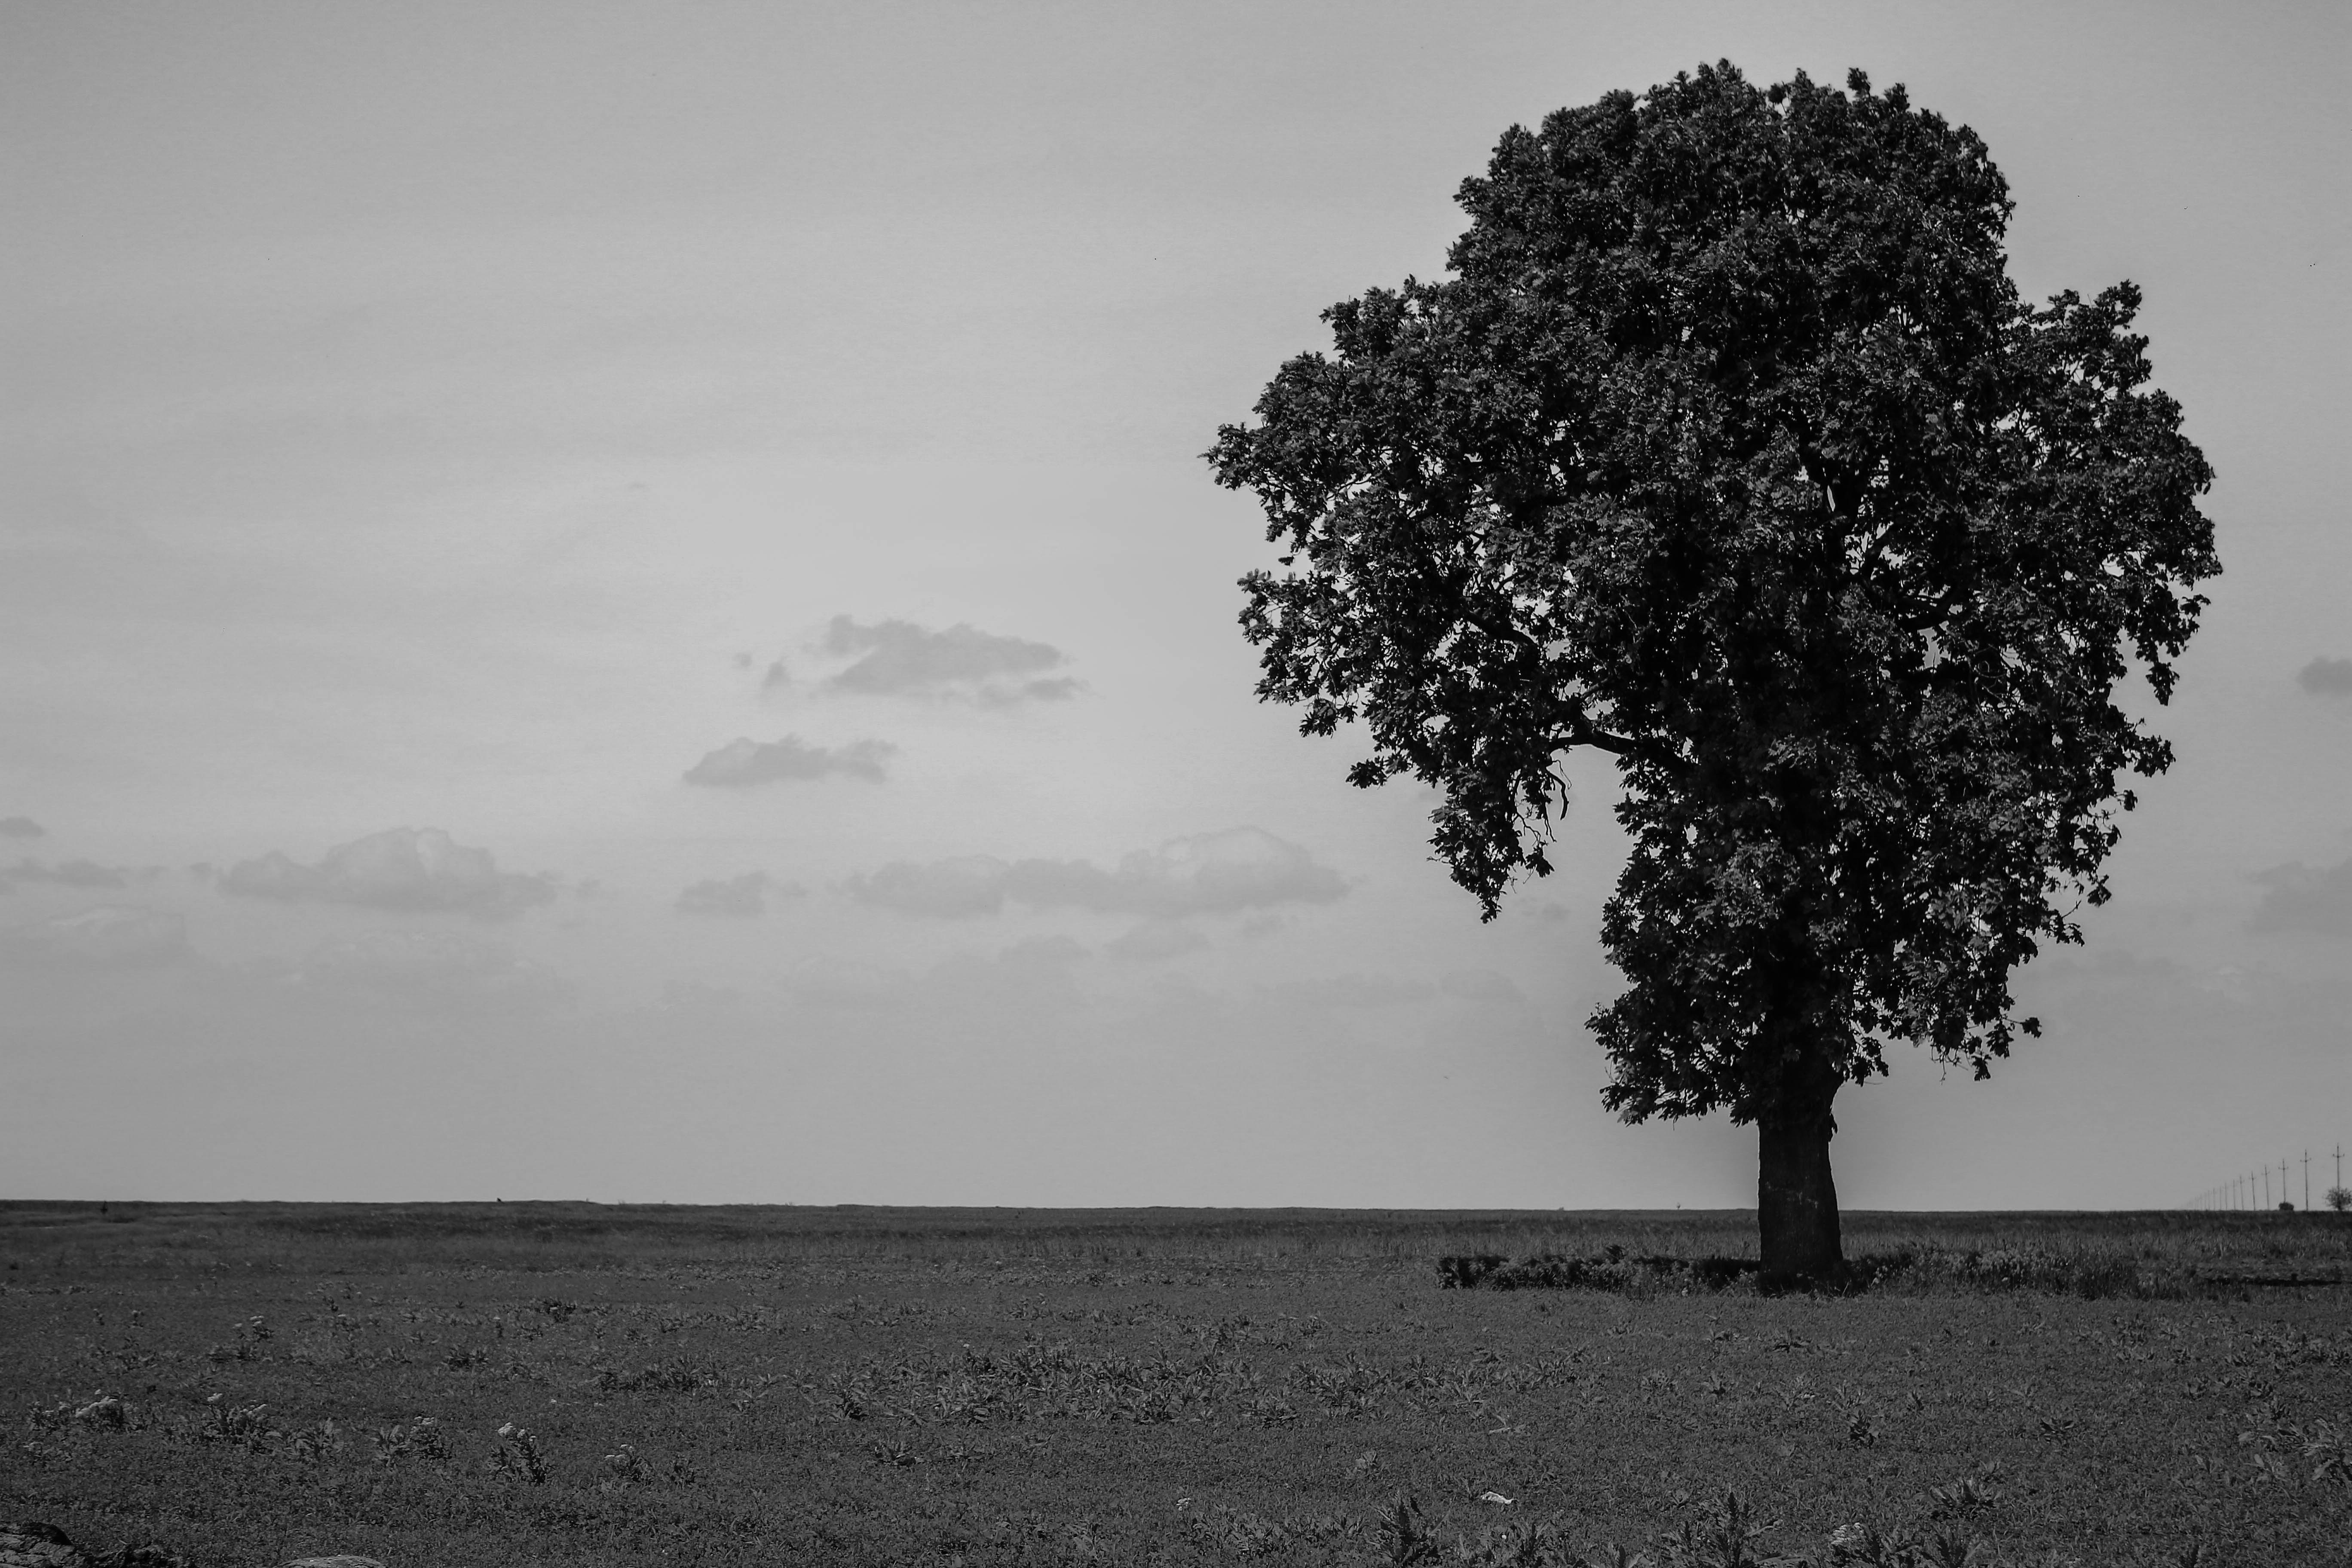
sea, tree, nature, horizon, cloud, black and white, plant, sky, white, sunlight, morning, black, monochrome, monochrome photography, atmospheric phenomenon, woody plant